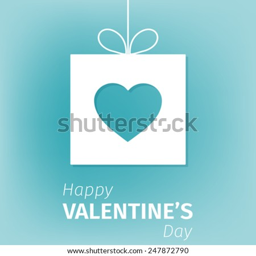
vector illustration of a background .